History of rockets

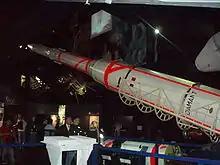
French Diamant rocket, the second French rocket program, developed from 1961

Rockets became extremely important militarily as modern intercontinental ballistic missiles (ICBMs) when it was realized that nuclear weapons carried on a rocket vehicle were essentially impossible for existing defense systems to stop once launched, and launch vehicles such as the R-7, Atlas, and Titan became delivery platforms for these weapons.